PeruRail

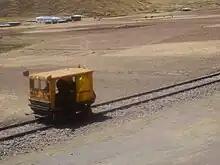
Motor car of Perurail clearing the track ahead of a regular passenger train from Cusco to Puno.

The line between Cusco and Machu Picchu - Ferrocarril Santa Ana - is a narrow gauge line, which boasts a series of five switchbacks called locally 'El Zig-Zag', which enable the train to climb up the steep incline out of Cusco, before it can begin its descent to the Sacred Valley of the Incas and then continue down to Machu Picchu. However, this section of the route (between Cusco San Pedro station and Poroy) - which had been suspended - resumed by Inca Rail from May 2019. Other trains to Machu Picchu leave from Poroy, just outside Cusco, instead.